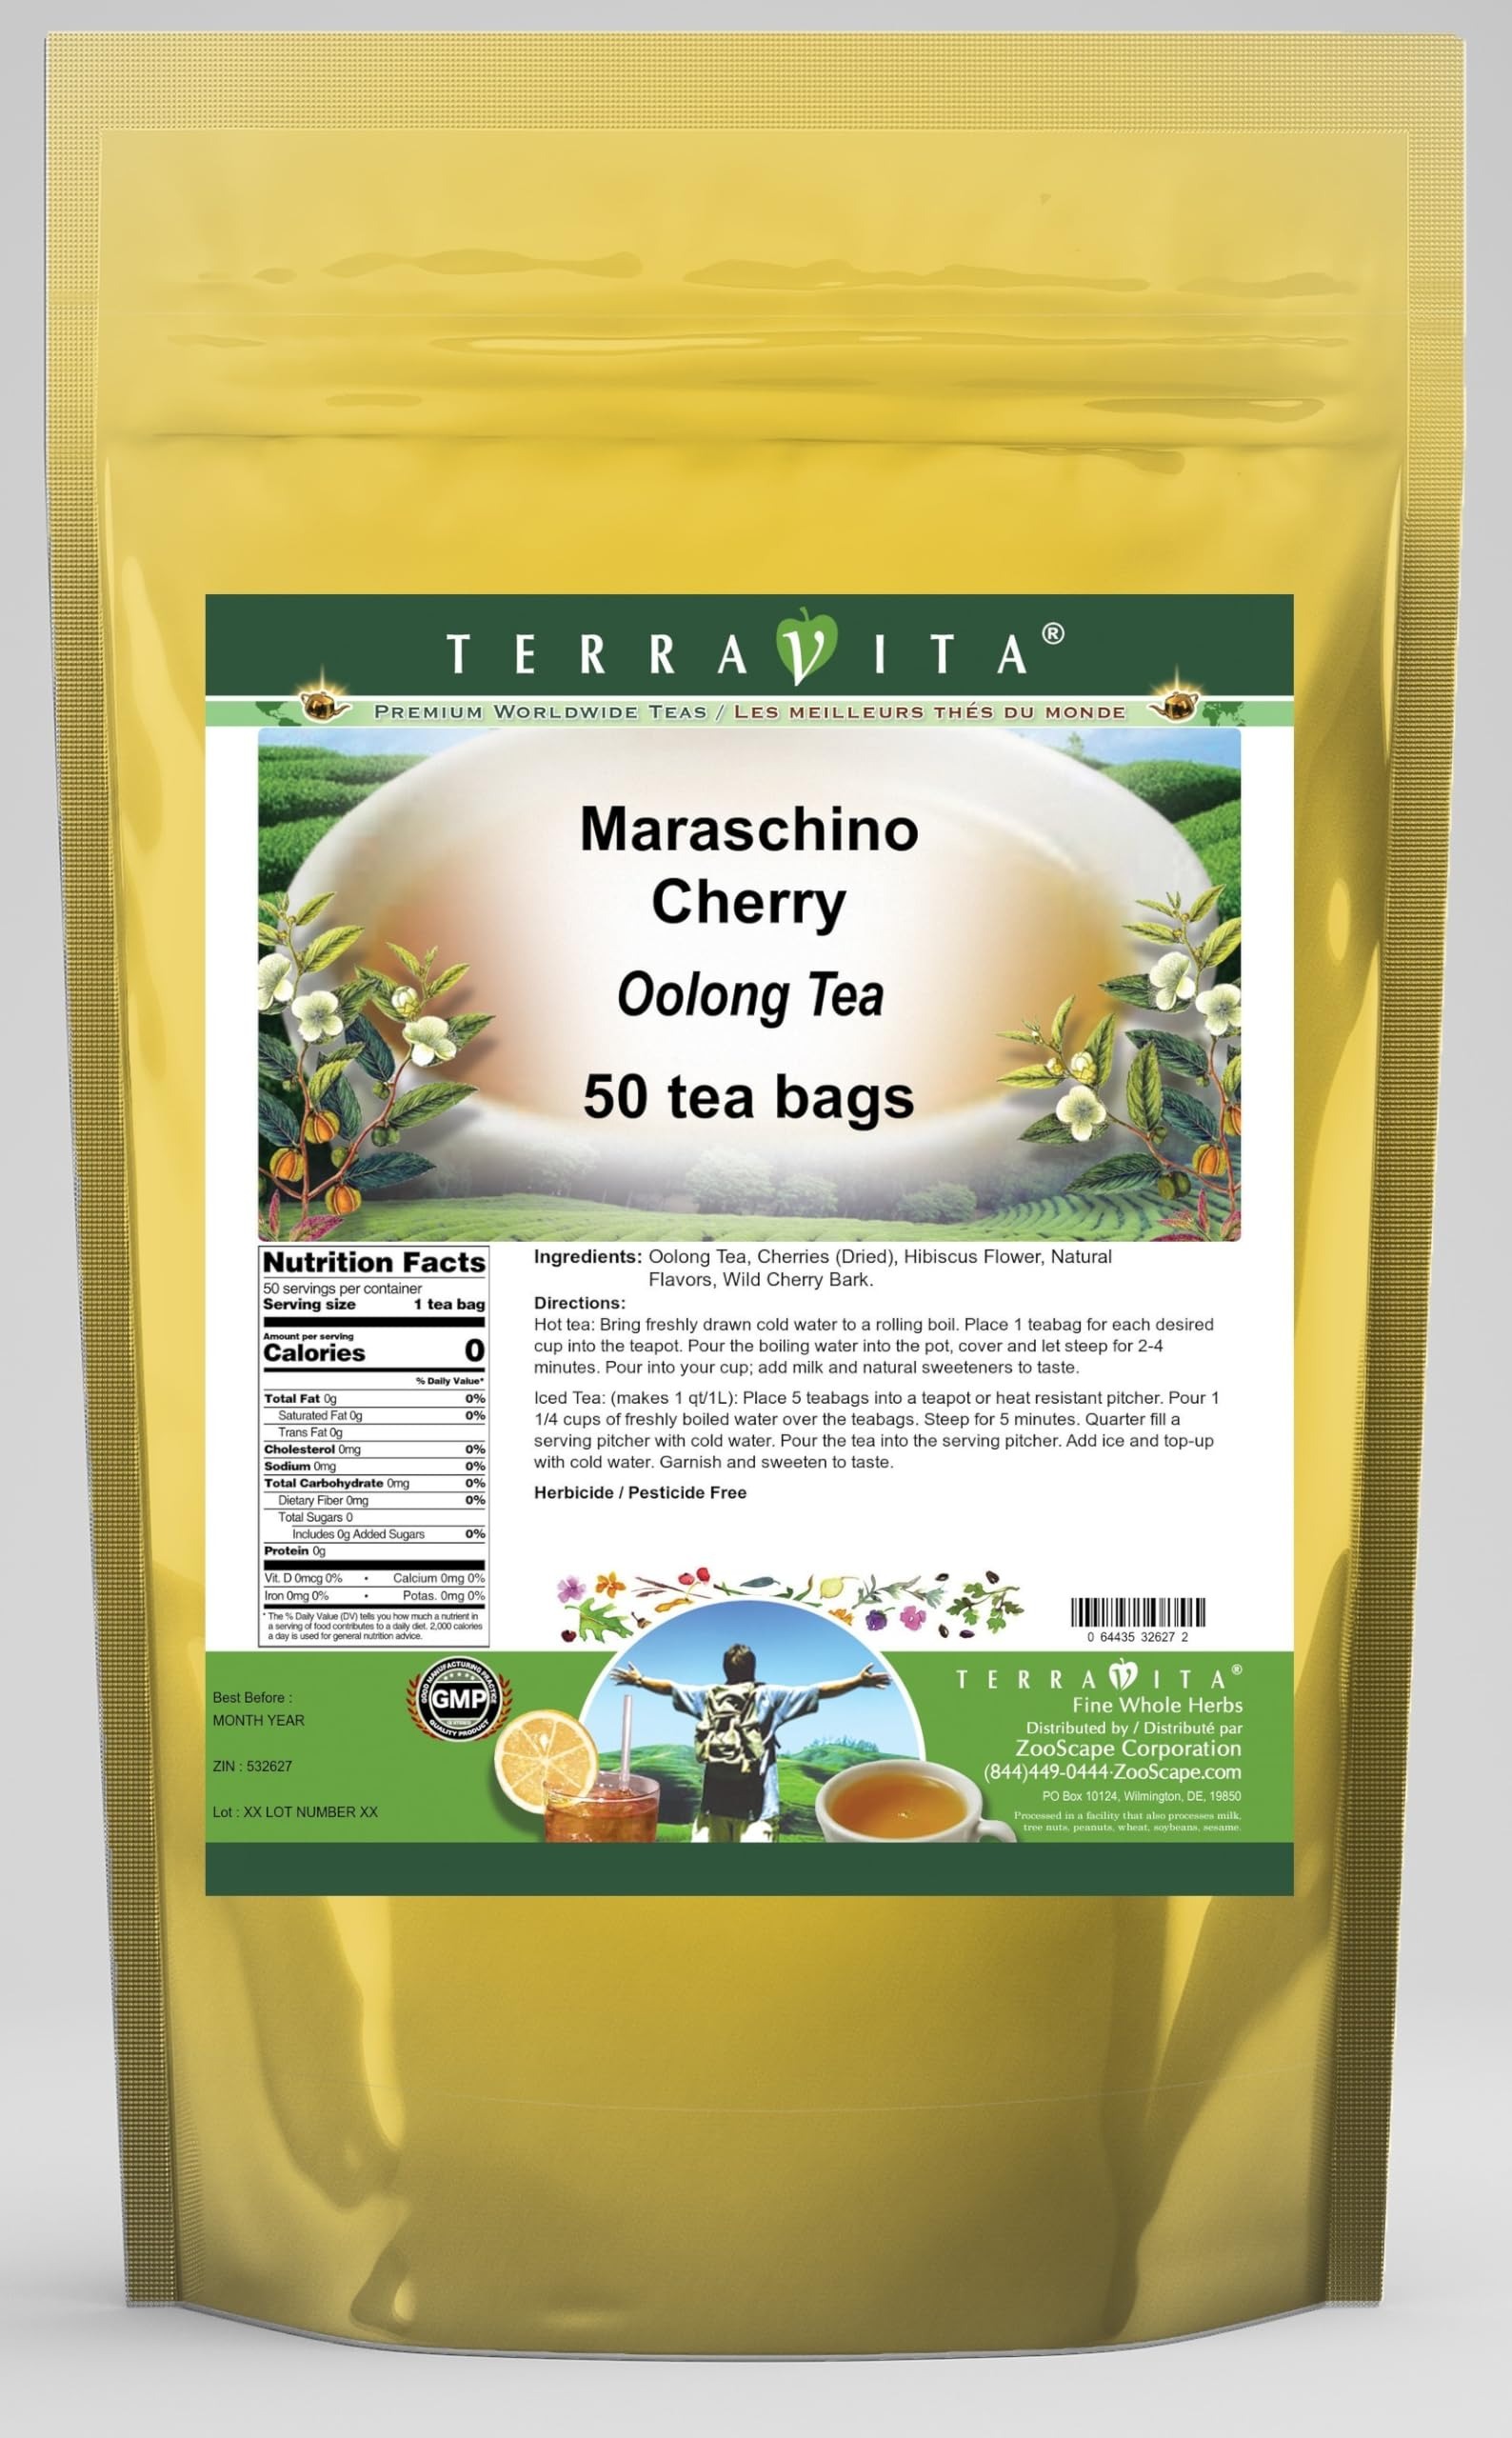
Item Name: Maraschino Cherry Oolong Tea (50 tea bags, ZIN: 532627) - 3 Pack
Bullet Point 1: Our Maraschino Cherry Oolong Tea is a luxurious flavored Oolong tea with Cherries, Wild Cherry Bark and Hibiscus Flower that you can enjoy hot or cold! The Maraschino Cherry flavor and aroma is wonderful! - Ingredients: Oolong tea, Cherries, Wild Cherry Bark, Hibiscus Flower and Natural Maraschino Cherry Flavor.
Bullet Point 2: No fillers.
Bullet Point 3: Manufacturer: TerraVita
Bullet Point 4: Size: 50 tea bags
Bullet Point 5: Oolong Tea Bags - Packed in a convenient upright pouch!
Product Description: Our Maraschino Cherry Oolong Tea is a luxurious flavored Oolong tea with Cherries, Wild Cherry Bark and Hibiscus Flower that you can enjoy hot or cold! The Maraschino Cherry flavor and aroma is wonderful! - Ingredients: Oolong tea, Cherries, Wild Cherry Bark, Hibiscus Flower and Natural Maraschino Cherry Flavor. - Hot tea brewing method: Bring freshly drawn cold water to a rolling boil. Place 1 teabag for each desired cup into the teapot. Pour the boiling water into the pot, cover and let steep for 2-4 minutes. Pour into your cup; add milk and natural sweeteners to taste. - Iced tea brewing method: (to make 1 liter/quart): Place 5 teabags into a teapot or heat resistant pitcher. Pour 1 1/4 cups of freshly boiled water over the teabags. Steep for 5 minutes. Quarter fill a serving pitcher with cold water. Pour the tea into the serving pitcher. Add ice and top-up with cold water. Garnish and sweeten to taste. - TerraVita is an exclusive line of premium-quality, natural source products that use only the finest, purest and most potent ingredients found around the world. TerraVita is hallmarked by the highest possible standards of purity, potency, stability and freshness. All of our products are prepared with the highest elements of quality control, from raw materials through the entire manufacturing process, up to and including the moment that the bottles or bags are sealed for freshness and shipped out to you. Our highest possible standards are certified by independent laboratories and backed by our personal guarantee. - TerraVita exists to meet and ensure your family's health and wellness without the harmful effects of chemicals and health products. We strive to make all of our products affordable and reliable and are constantly searching the market to maintain our afforda
Value: 150.0
Unit: Count

Price: 56.01